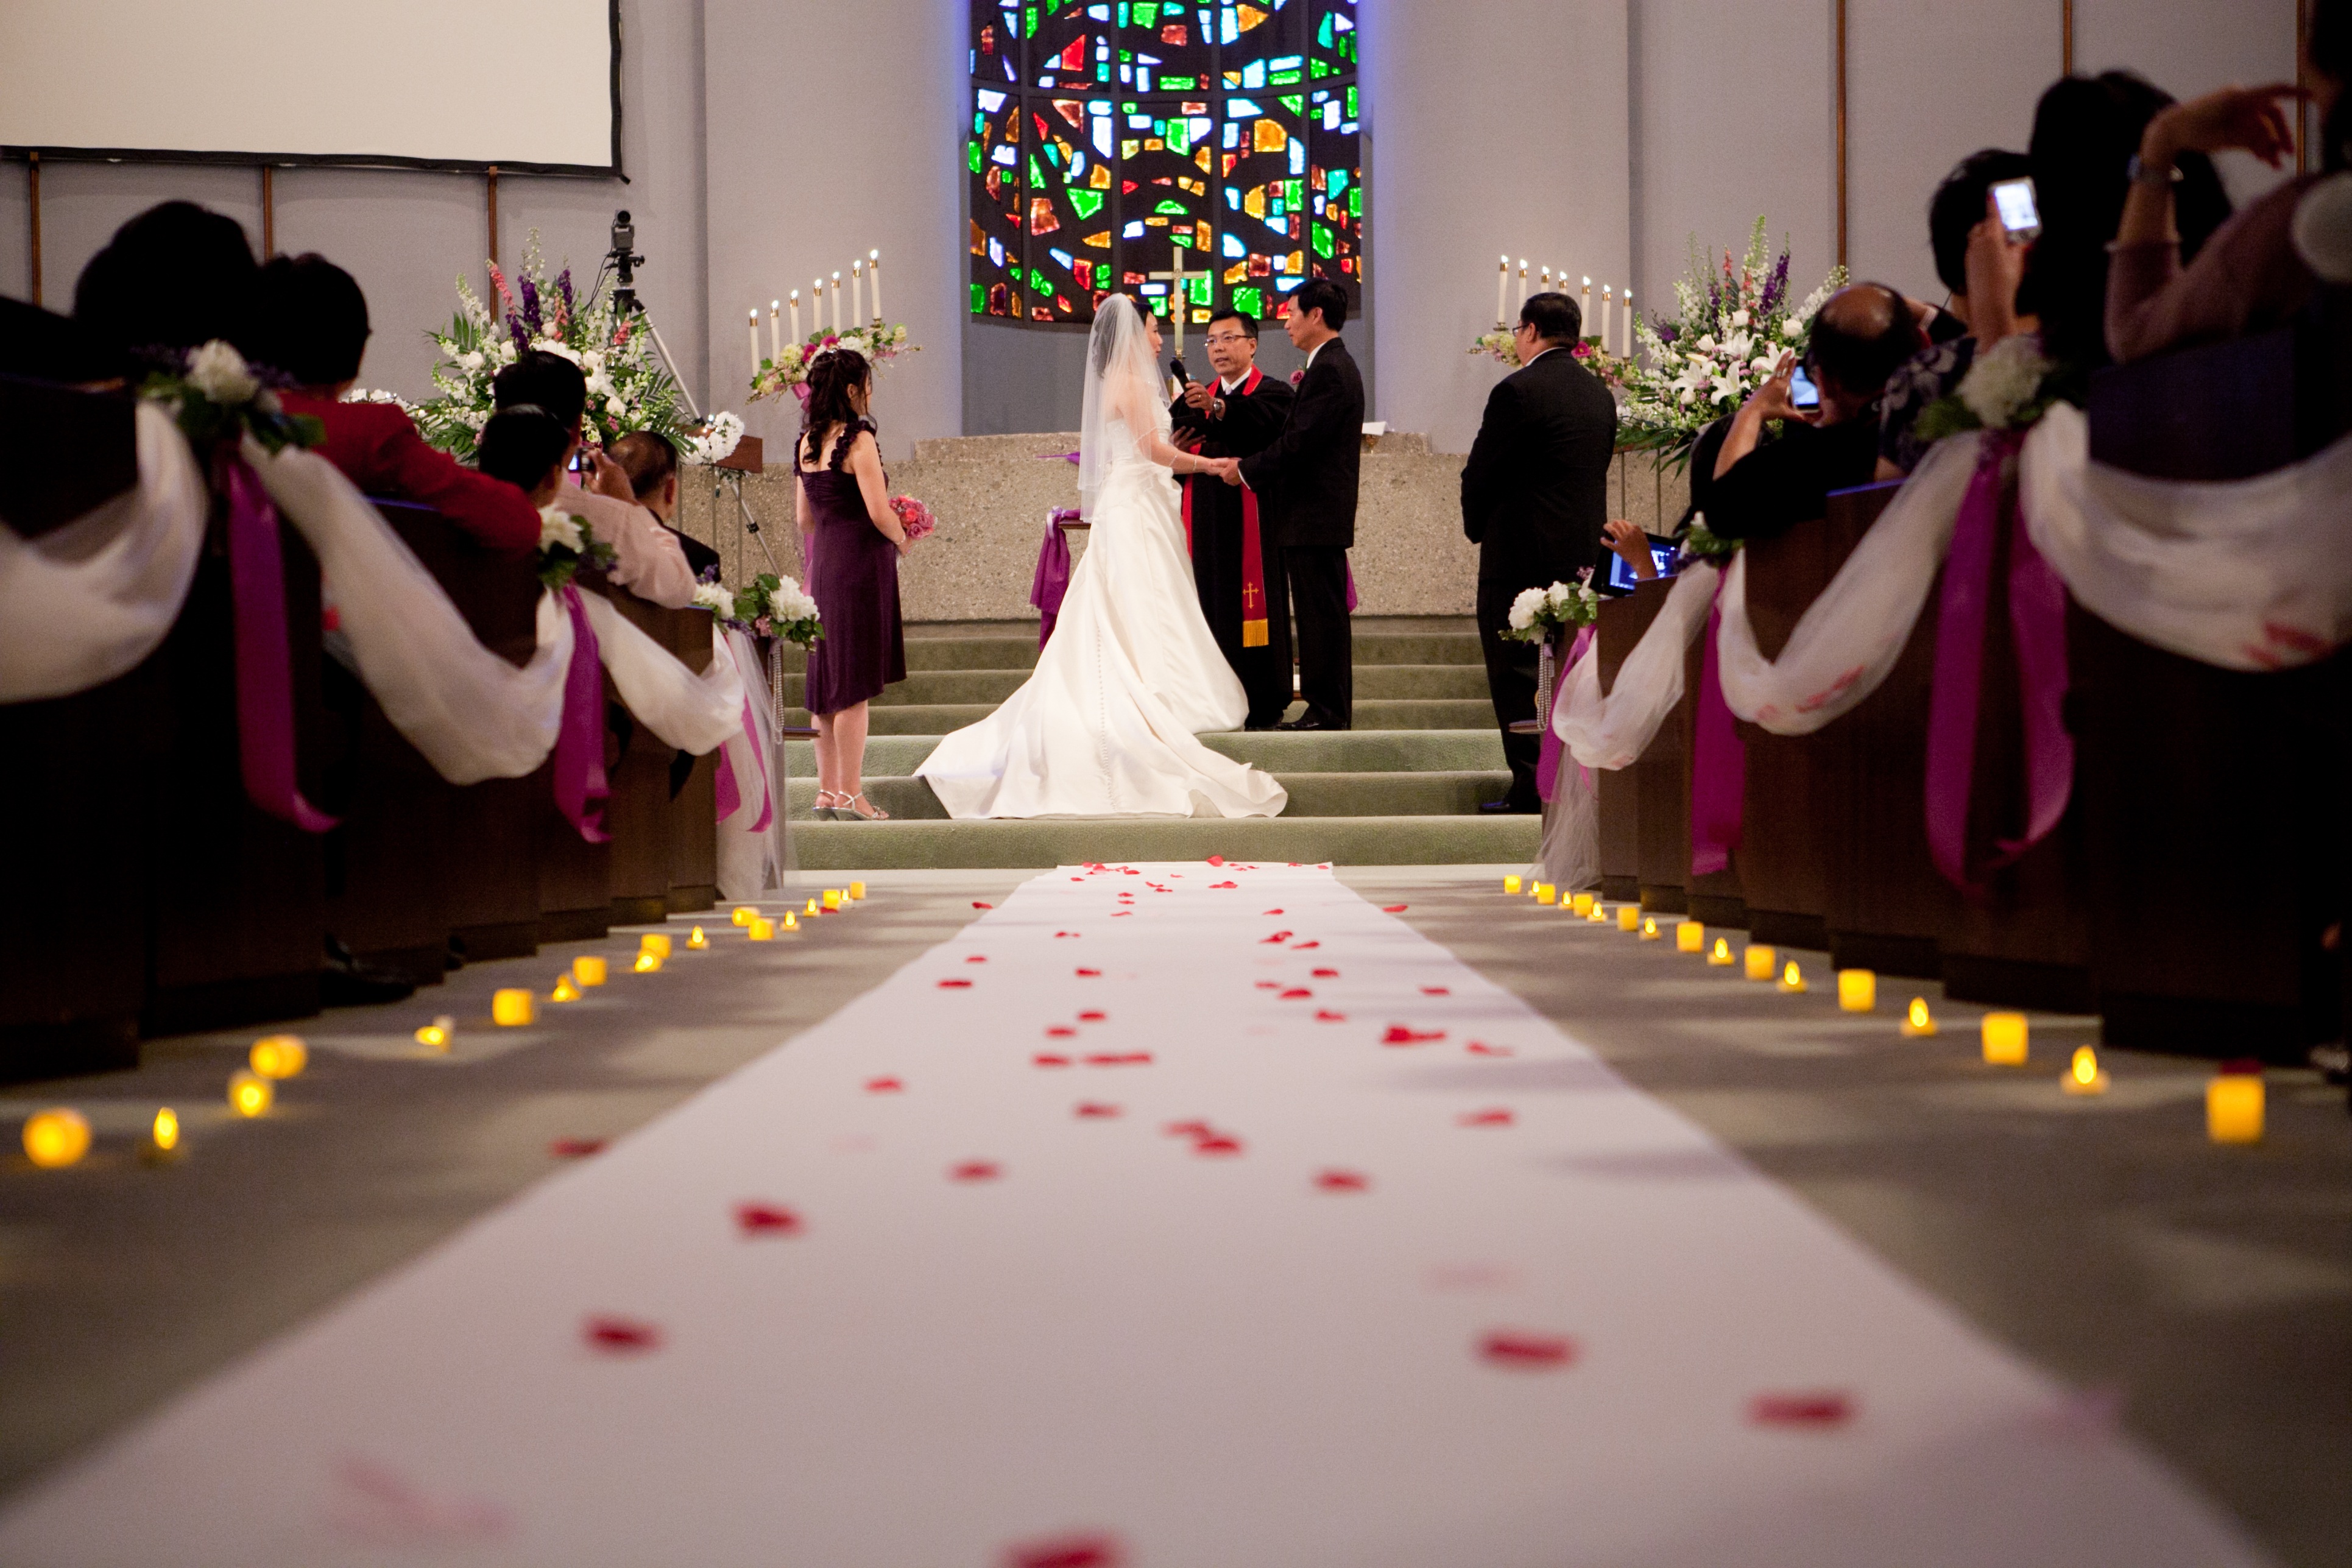
white, female, celebration, love, romance, romantic, church, pink, wedding, bride, marriage, ceremony, dress, happy, happiness, gown, quinceanera, wed, wedding ceremony, wedding reception